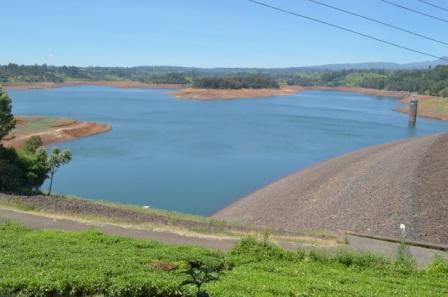
Ni mazingira mazuri yanayovutia, yenye uoto wa asili, miti midogomidogo na mikubwa ikizungukwa na mto mdogo wenye maji yenye kina cha kawaida. Mazingira haya ni mazuri sana yanavutia pia.